Thunder Bay Flyers

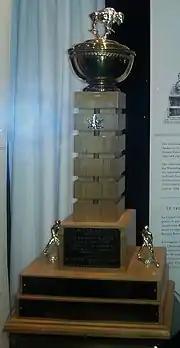
Ornate gold-plated bowl mounted on a wooden plinth atop a two-tier rectangular wooden base adorned with name plates

The Flyers won 36 games and placed first overall in the 1991–92 season to give Siciliano his fourth Anderson Cup. In the playoffs, the Flyers defeated the Rochester Mustangs in three consecutive games, then lost by three games to one versus the Dubuque Fighting Saints in the semifinals. The Flyers hosted the 1992 Dudley Hewitt Cup tournament in Thunder Bay. They placed second during the round-robin, defeated the Joliette Nationals by a 5–2 score in the semifinals, then defeated the Kanata Valley Lasers by a 5–1 score in the finals, which gave Siciliano his third Dudley Hewitt Cup. At the 1992 Centennial Cup, the Flyers completed the round-robin with two wins and two losses, then defeated the Halifax Mooseheads by an 8–1 score to reach the finals versus the Winkler Flyers. Siciliano recalled in a 2021 interview that, Winkler was "a bigger and more physical team and wanted to wear their black sweaters" as an intimidation tactic. As the home team with the first choice of colours, Siciliano's Flyers wore dark red jerseys and forced Winkler to change into light-coloured jerseys. Siciliano felt that worked in his team's favour as Winkler took penalties early in the game, and his team won by a 10-1 score giving Siciliano a second Centennial Cup championship.